Siphon (mollusc)

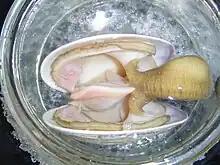
A specimen of a venerid bivalve. The adductor muscles have been cut, the valves are gaping. The internal anatomy is visible, including the paired siphons to the right

A siphon is an anatomical structure which is part of the body of aquatic molluscs in three classes: Gastropoda, Bivalvia and Cephalopoda (members of these classes include saltwater and freshwater snails, clams, octopus, squid and relatives).